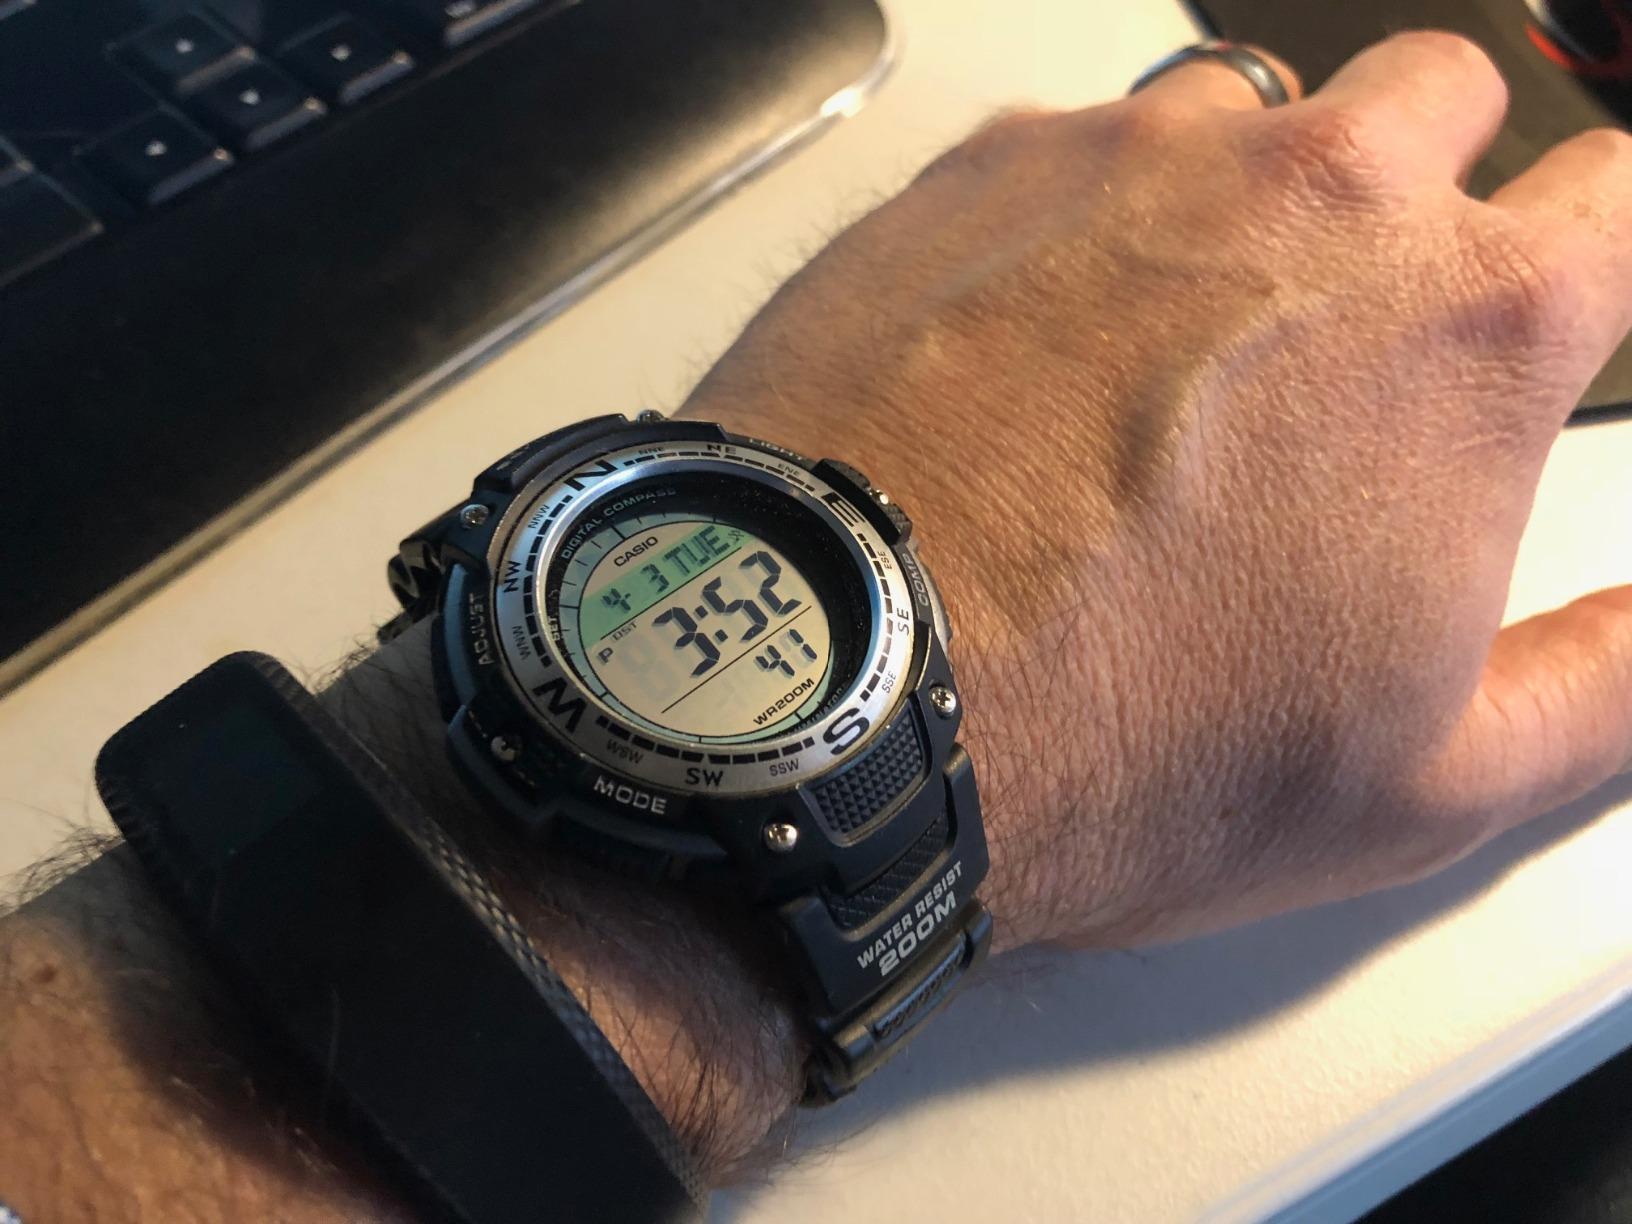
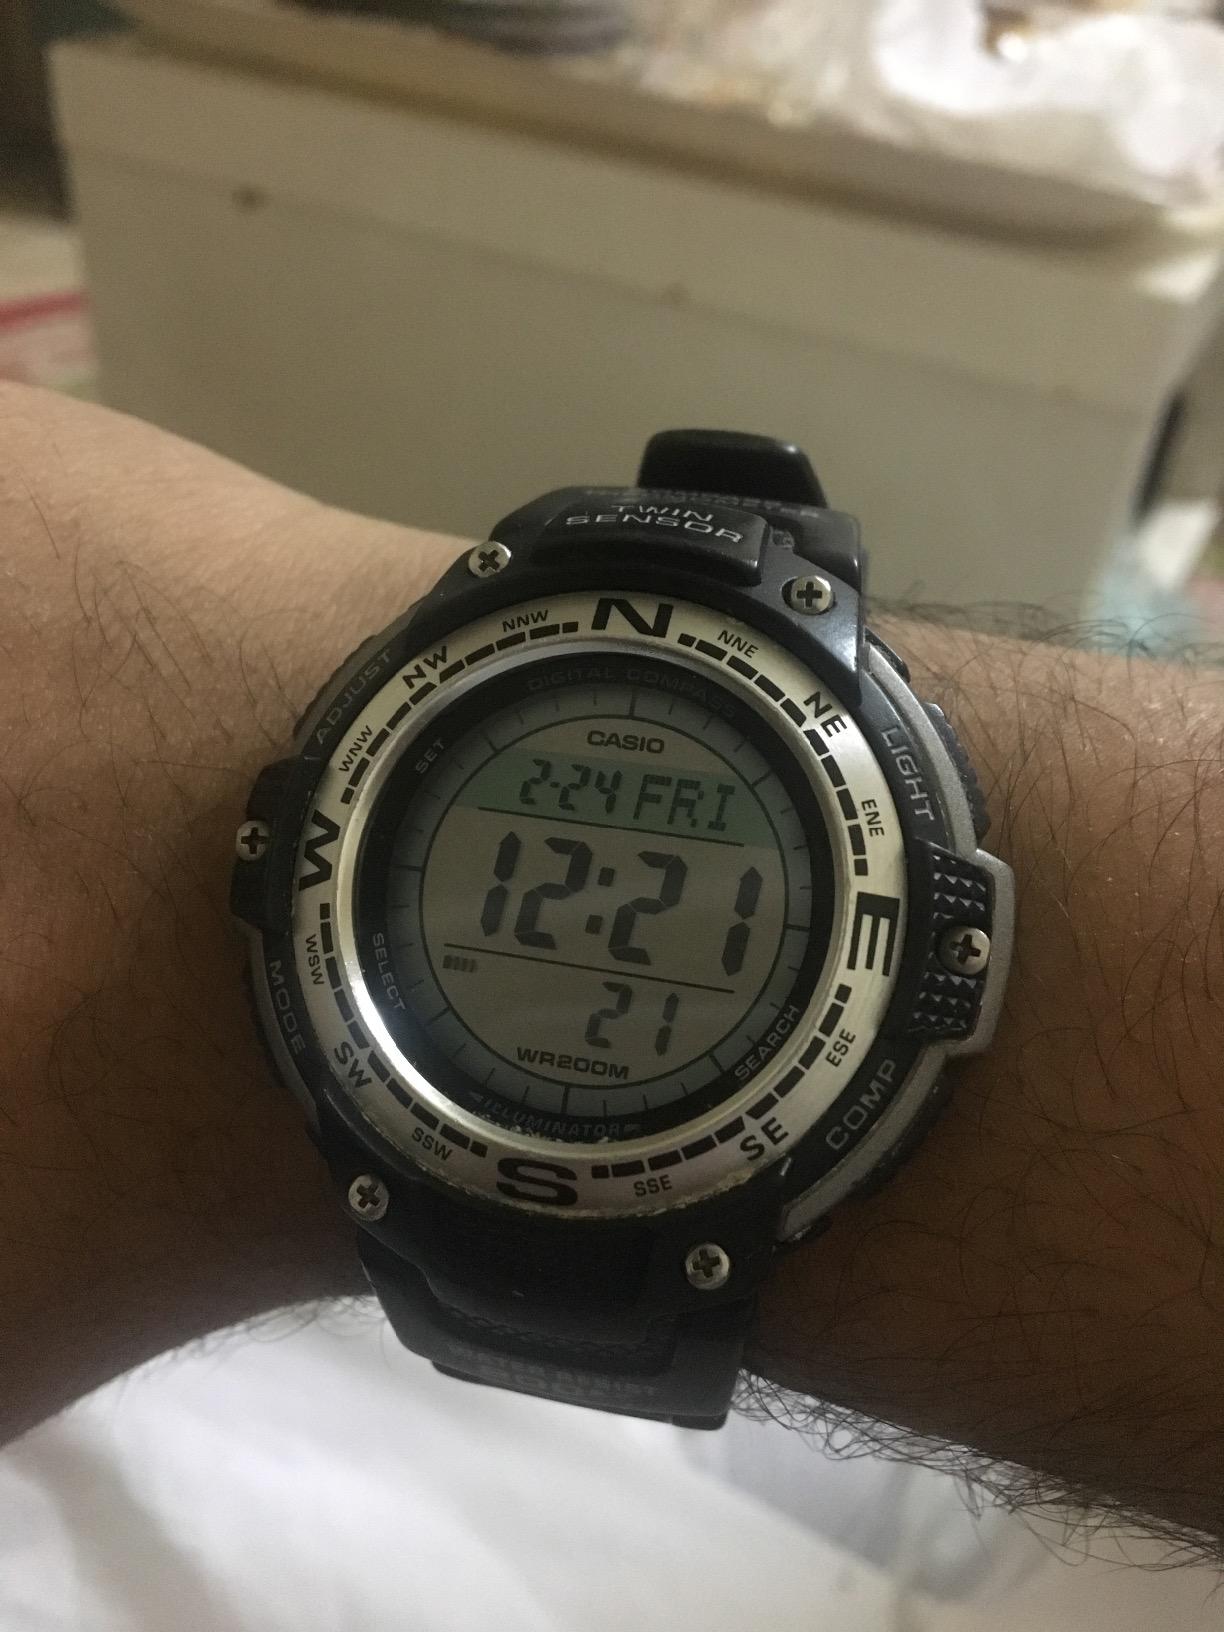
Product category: accessories_watch
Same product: yes